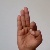
The image shows a hand gesture representing the letter 'F' in Indian Sign Language.